E. M. Bruce Vaughan

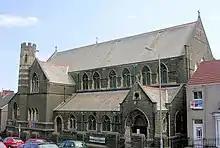
St Jude's Church Swansea

Edwin Montgomery Bruce Vaughan (6 March 1856 – 13 June 1919), known as E. M. Bruce Vaughan, was an ecclesiastical architect from Cardiff, Wales.